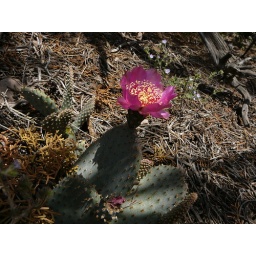
Cactus flower in full bloom beneath the desert scrub. Behind it are tiny, purple flowers